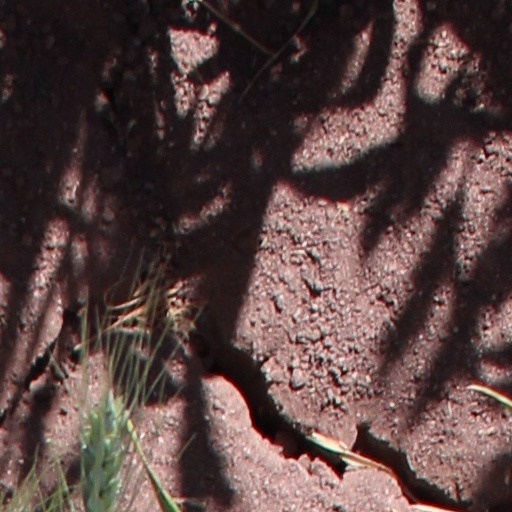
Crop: wheat